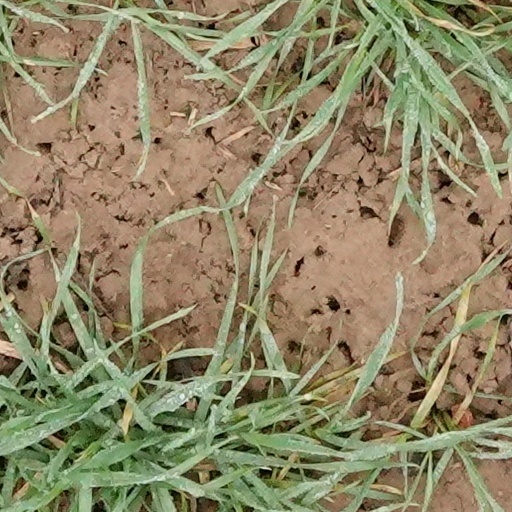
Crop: wheat